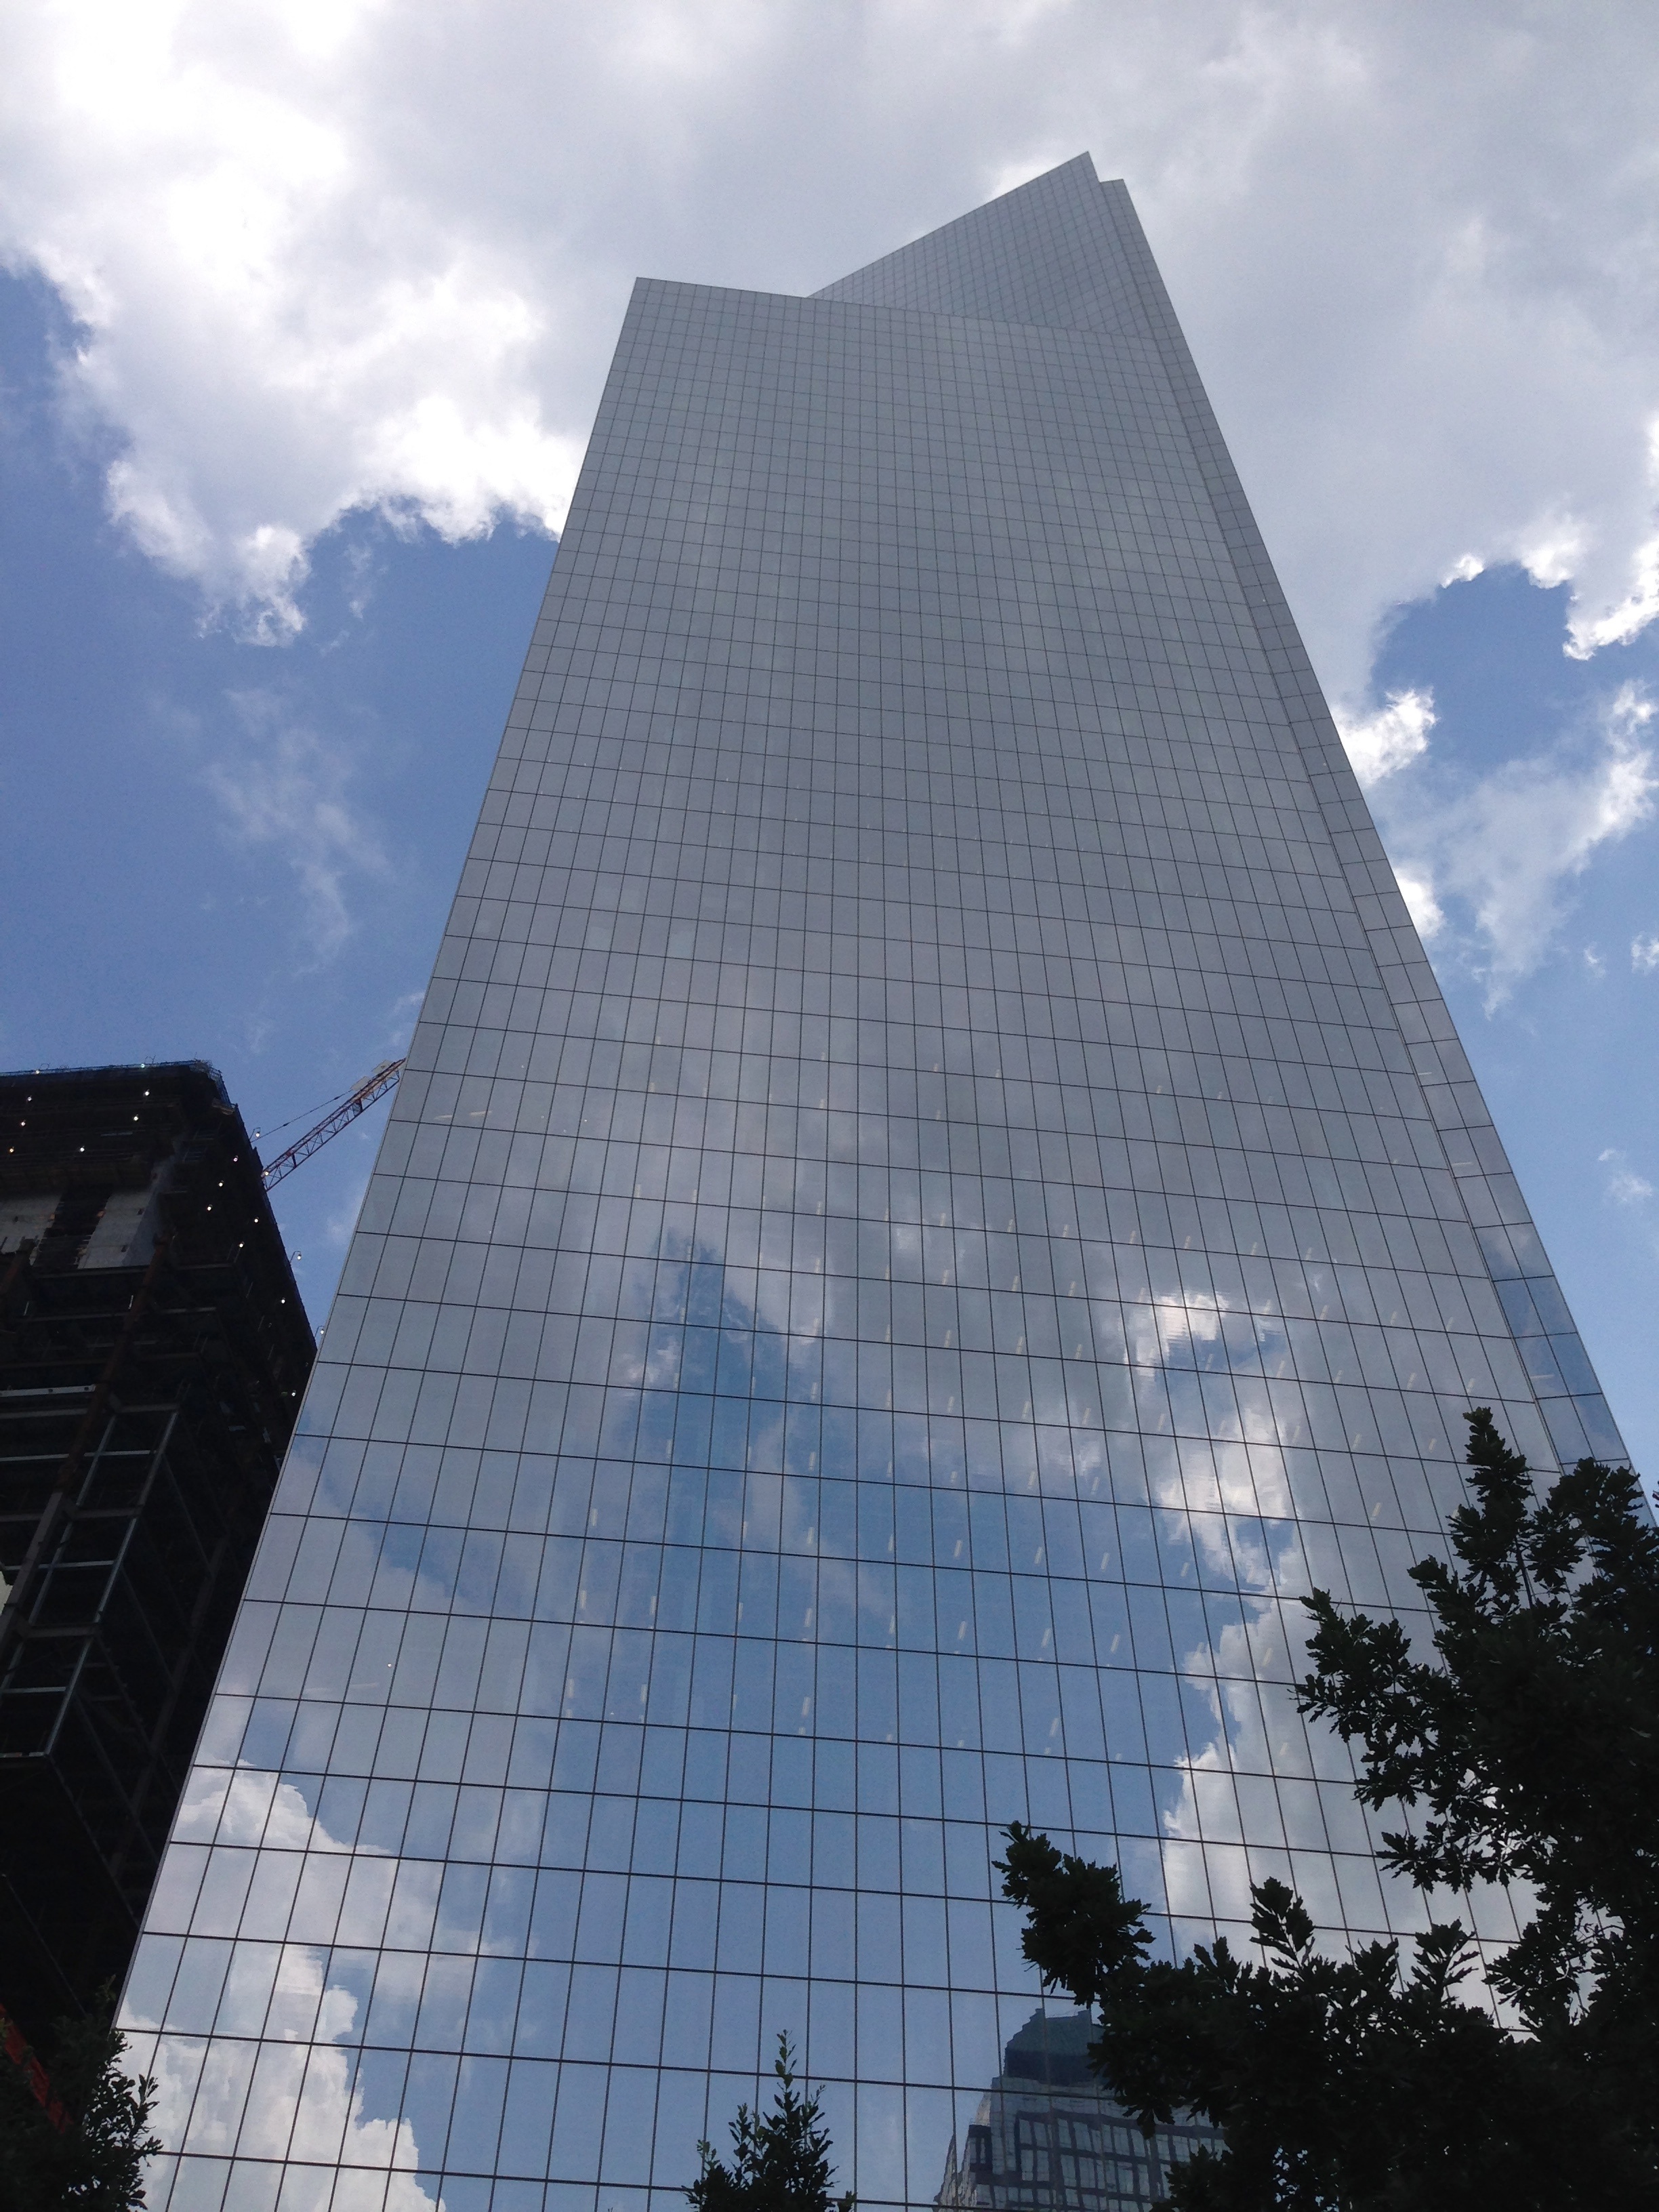
architecture, skyscraper, monument, downtown, tower, landmark, facade, tower block, memorial